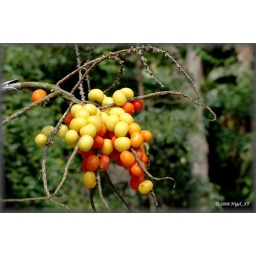
... fruit from an exotic palm tree seen in botanic garden &amp;quot; La Mortella&amp;quot;, Ischia.